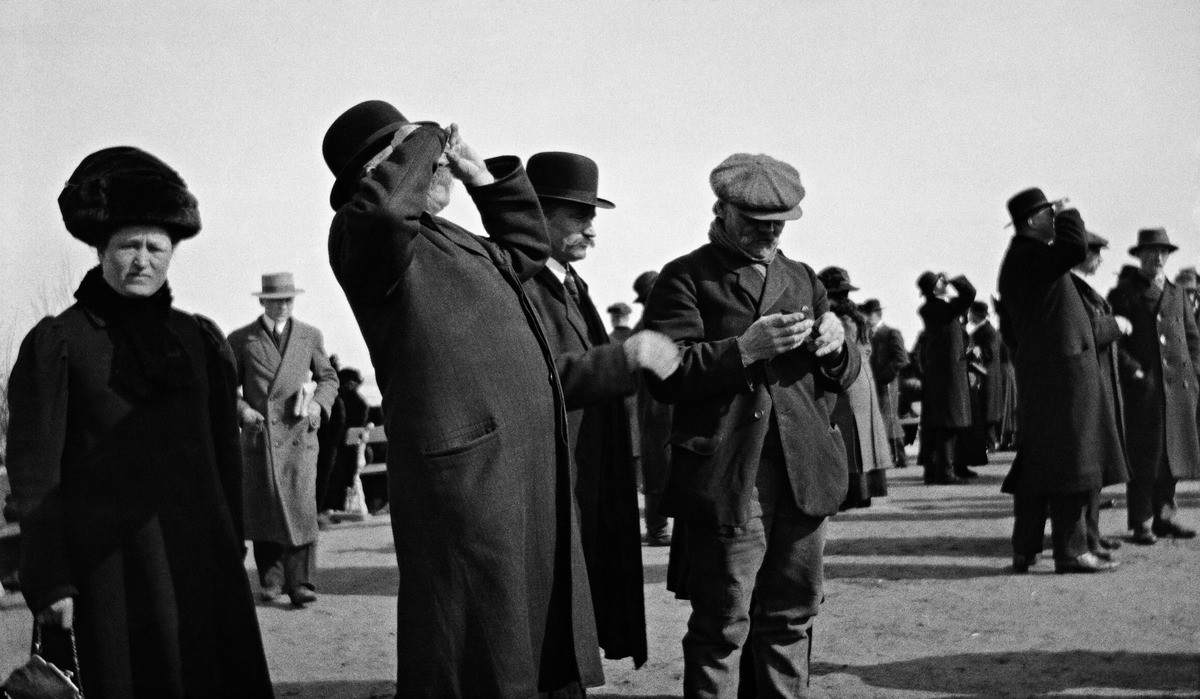
Auringonpimennyksen katselua Ulriikaporinvuorella (Tähtitornin vuorella) huhtikuussa 1912
sisällön kuvaus: Auringonpimennyksen katselua Ulriikaporinvuorella (Tähtitornin vuorella) huhtikuussa 1912.

Auringonpimennys oli epätavallinen tapahtuma, joka herätti runsaasti huomiota. Uusi Suometar

uutisoi 18.4.1912 tapahtumasta seuraavasti: ”Sitä myöten kun ilmiön piti alkaa, lisääntyi odottawa

jännitys ja runsaasti yleisöä kokoontui sellaisille paikoille kaupunkia, mistä käsin esteettömimmin

woitiin ilmiötä seurata. Ei ainoastaan Tähtitorninmäelle, Kaiwopuiston kukkulalle ja kaupungin

eteläiselle äärelle, mistä on wapaa näköala vaan myöskin keskikaupungin wapaammille paikoille,

kuten erikoisesti Esplanaadikadulle ja Runebergin esplanaadiin sekä Nikolainkirkon portaille oli

kokoontunut tawattomasti wärilaseilla warustettua uteliasta yleisöä.” mustavalkoinen
Kuvaaja: Timiriasew, Ivan, valokuvaaja
Ajankohta: kuvausaika 1912
Paikka: Suomi, Uusimaa, Helsinki, Ullanlinna Helsinki, Tähtitornin vuori
Aiheet: auringonpimennykset, miehet, naiset, pukeutuminen, takit